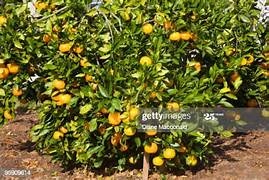
Label: mandarine